Kevin Stallings

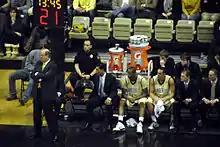
Stallings near the Commodores bench during a game

The 2009–10 season represented a bounceback for the Commodores, who rattled off 10 straight victories after a 6–3 start and went on to post a 12–4 record in SEC play, the best-ever under Stallings. This included season sweeps of Florida and Tennessee, and Vanderbilt finished second in the SEC East behind Kentucky. At 24–8, the Commodores again received a No. 4 seed in the NCAA Tournament, but were again shocked, this time by 13th-seeded Murray State, 66–65. Three NCAA bids in four years was Vanderbilt's best postseason run since the early 1990s. Jermaine Beal was named First Team All-SEC after leading Vanderbilt in scoring and assists, and Stallings was named SEC Coach of the Year for the second time in four seasons.